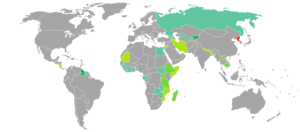
Le passeport nord-coréen est un document de voyage international délivré aux ressortissants nord-coréens, et qui peut aussi servir de preuve de la citoyenneté nord-coréenne.